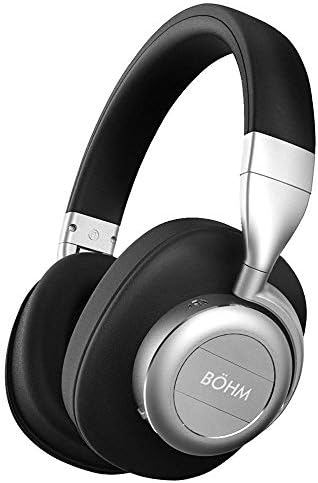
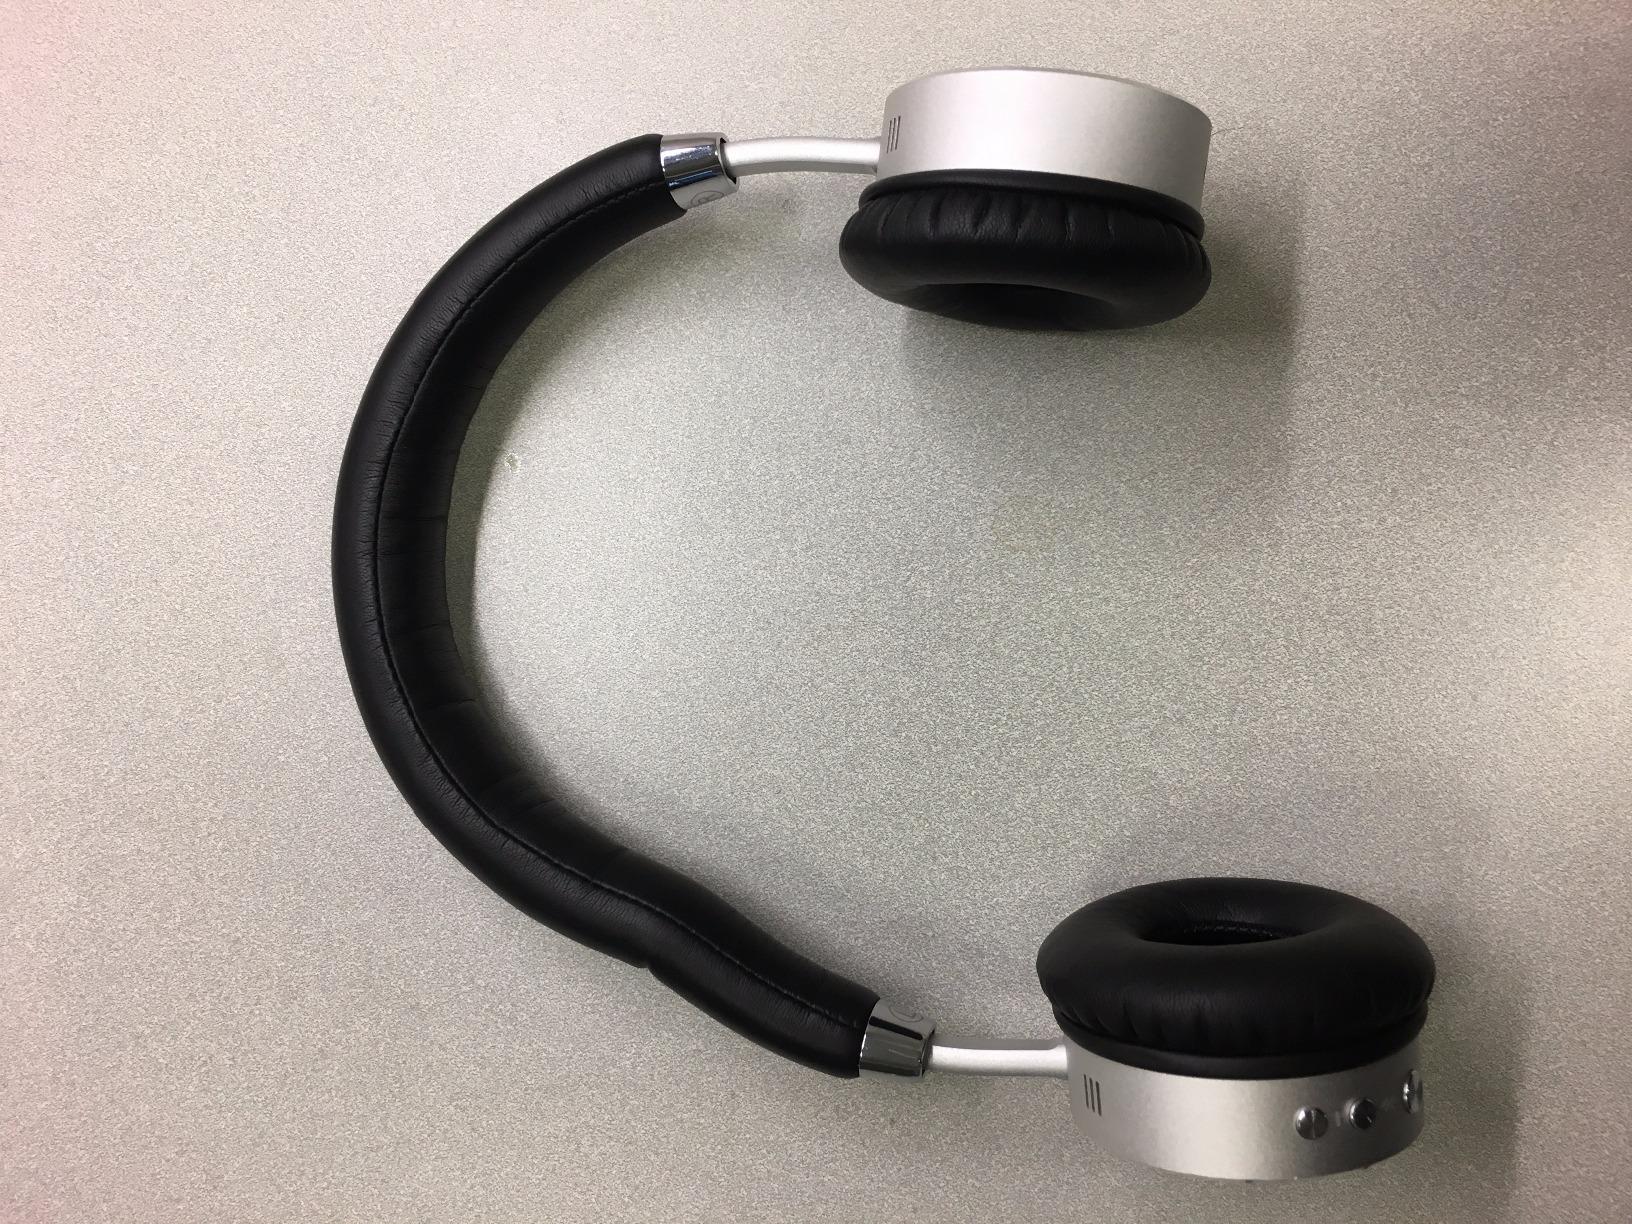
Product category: headphones
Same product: no